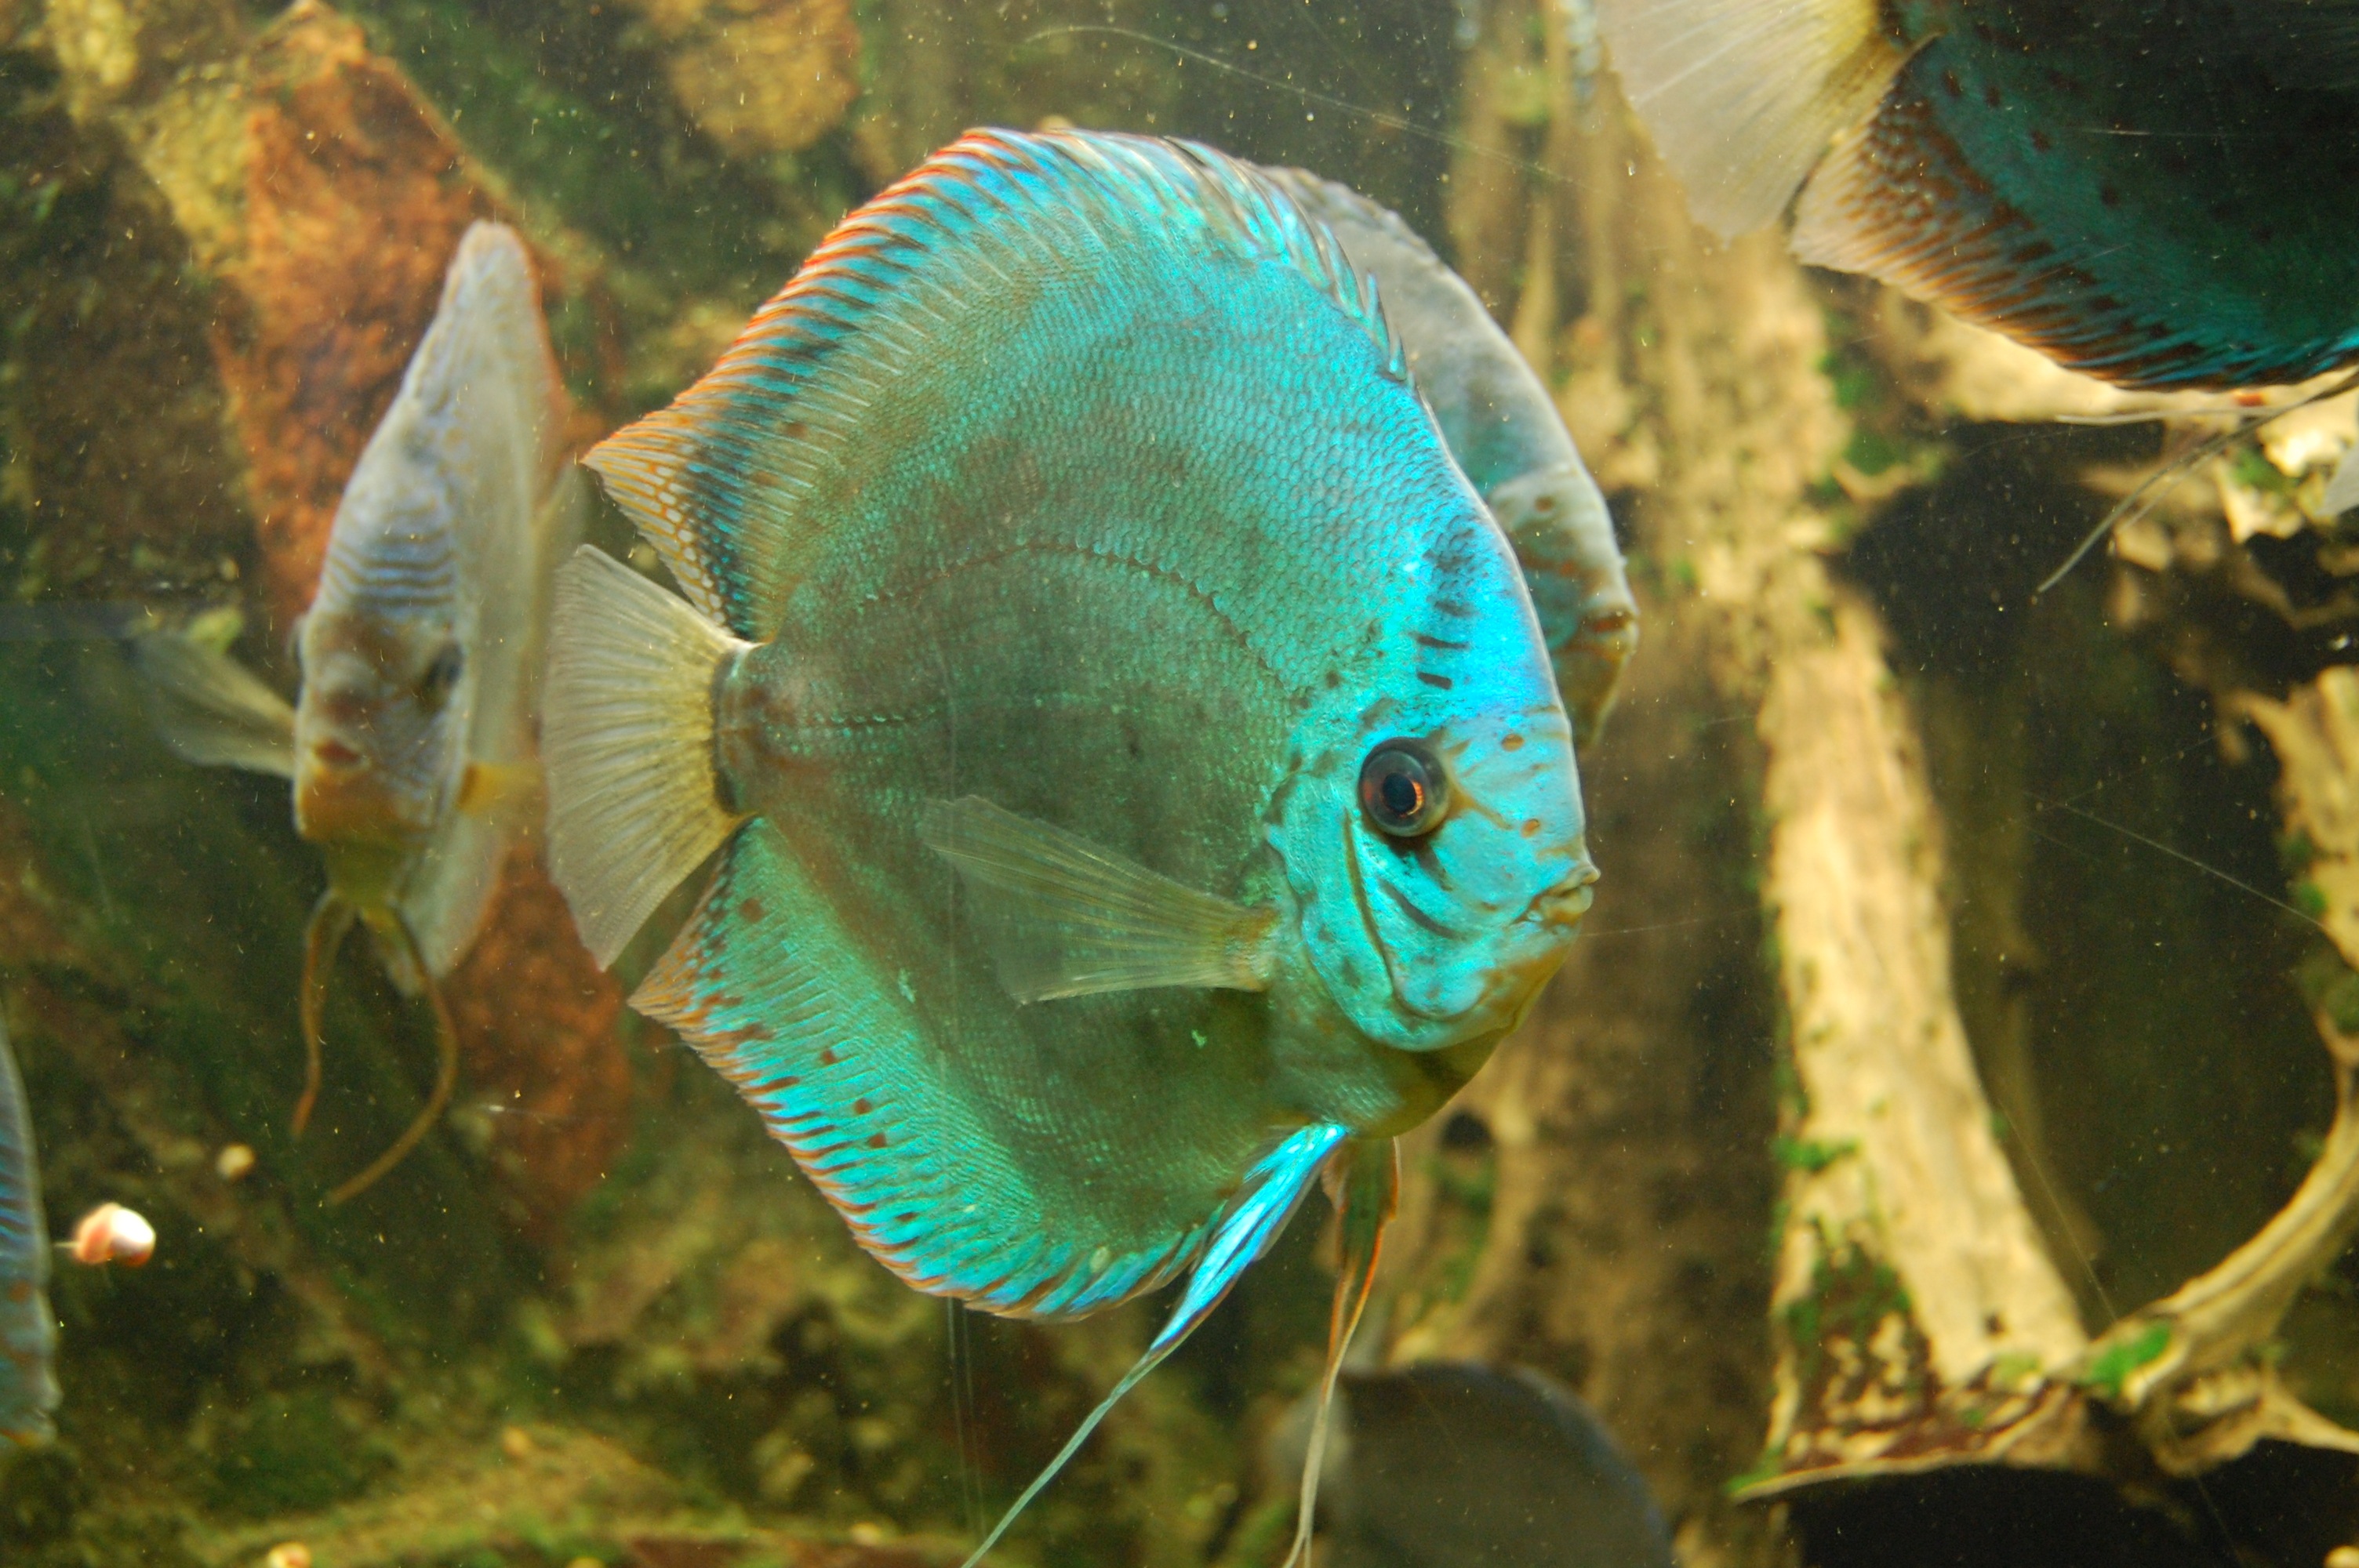
sea, water, nature, leaf, flower, diving, wildlife, underwater, swim, zoo, green, biology, blue, fish, flora, fauna, reef, close up, aquarium, maritime, tropics, underwater world, meeresbewohner, macro photography, organism, water creature, marine biology, pomacentridae, freshwater aquarium, pomacanthidae, discus cichlid